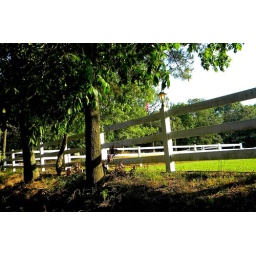
A white fence along the road part of Termite Farms in Williamsville, DE.